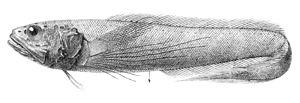
Les Donzelles, ou Ophidiidae, sont une famille de poissons abyssaux, de l'ordre des Ophidiiformes.